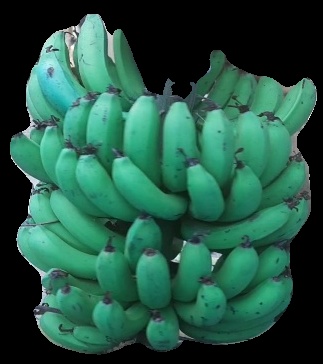
Variety: pachbale
Grade: grade3